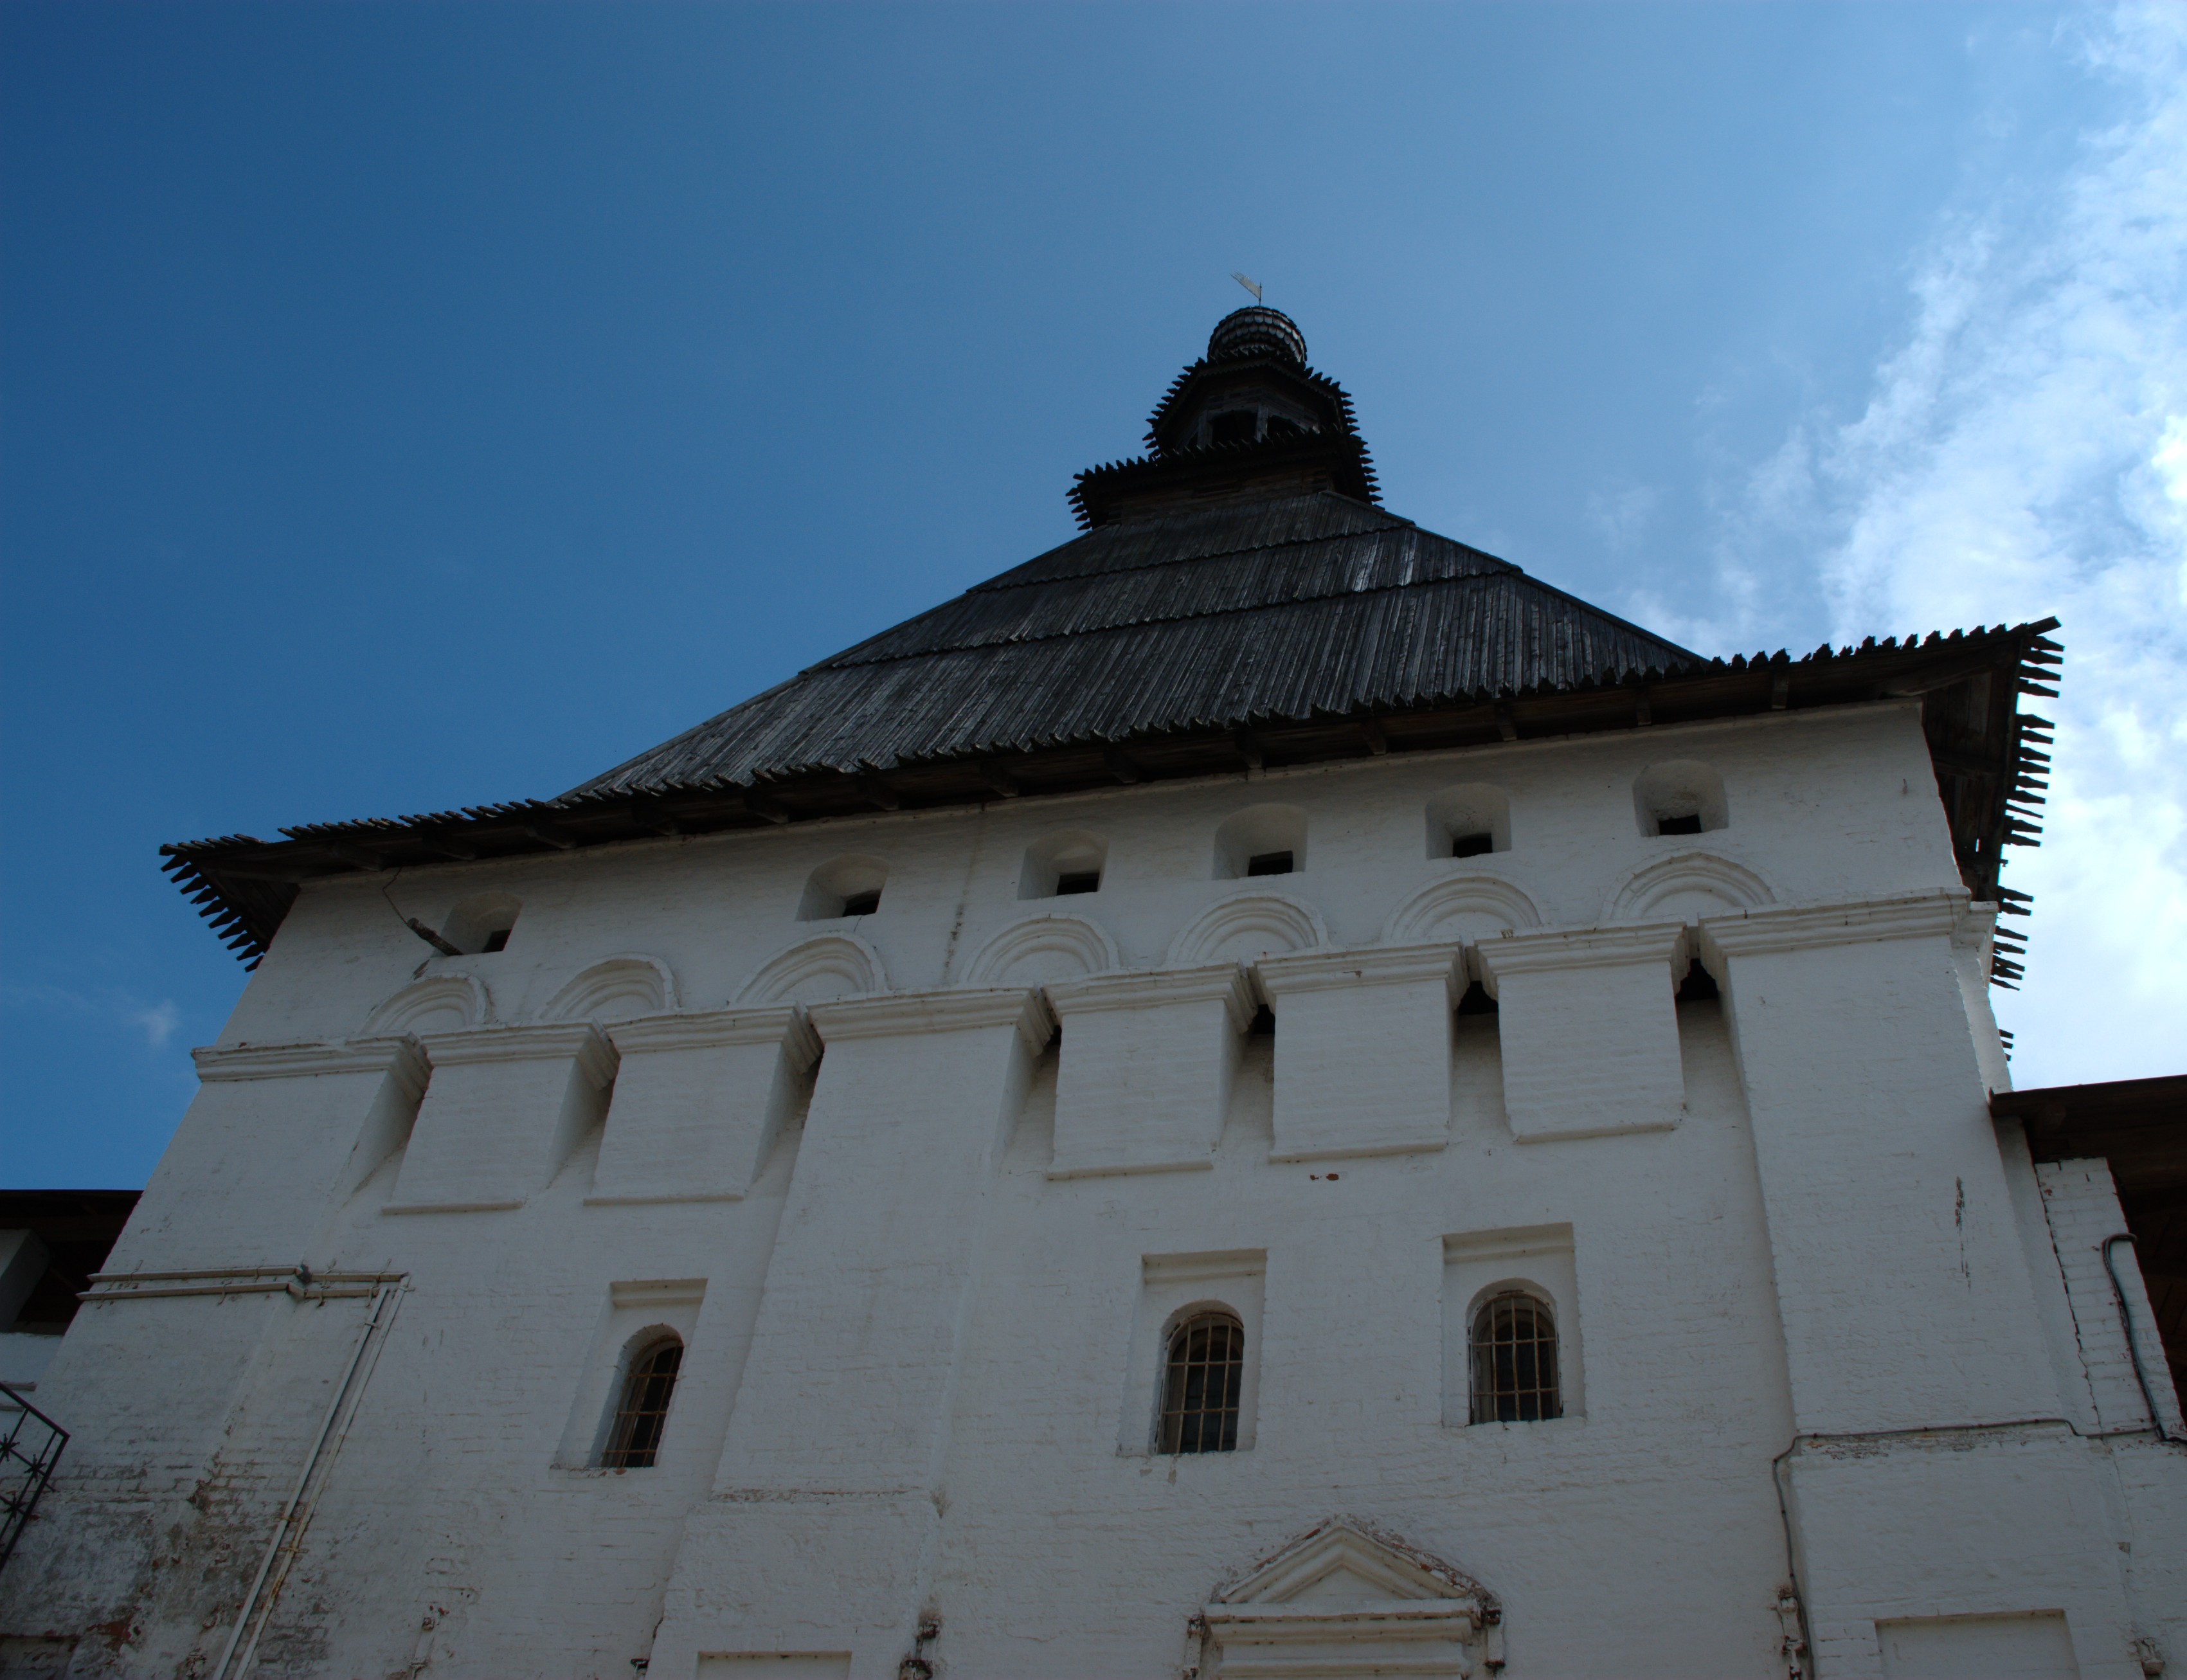
architecture, sky, building, tower, facade, church, nikon, place of worship, bell tower, steeple, d80, nikond80